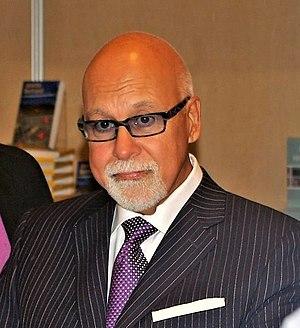
René Angélil, né le 16 janvier 1942 à Montréal et mort le 14 janvier 2016 à Las Vegas, est un chanteur et agent artistique canadien.